Chen (state)

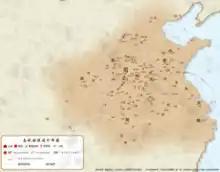
Chen territory (east China)

Its capital was Wanqiu, in present-day Huaiyang County in the plains of eastern Henan province. Zhu Xi explains that Wanqiu means "[a hill] with a crater on top surrounded by high walls on all four sides".